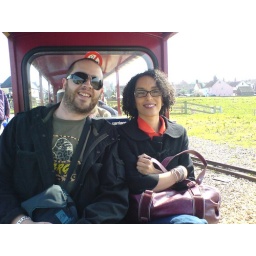
Andy and Kelli ride the choo choo train to the beach at Wells by the Sea